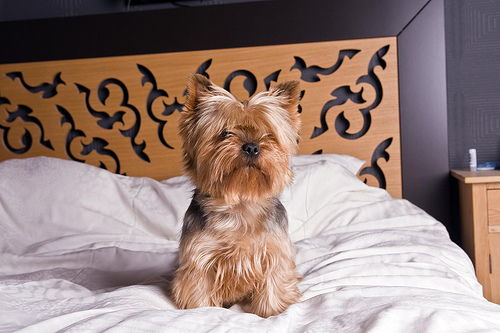
Animal: dog
Breed: yorkshire terrier